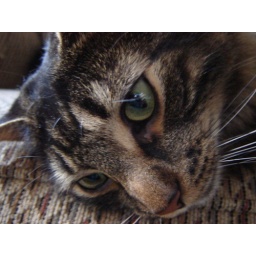
tired tiger in chair